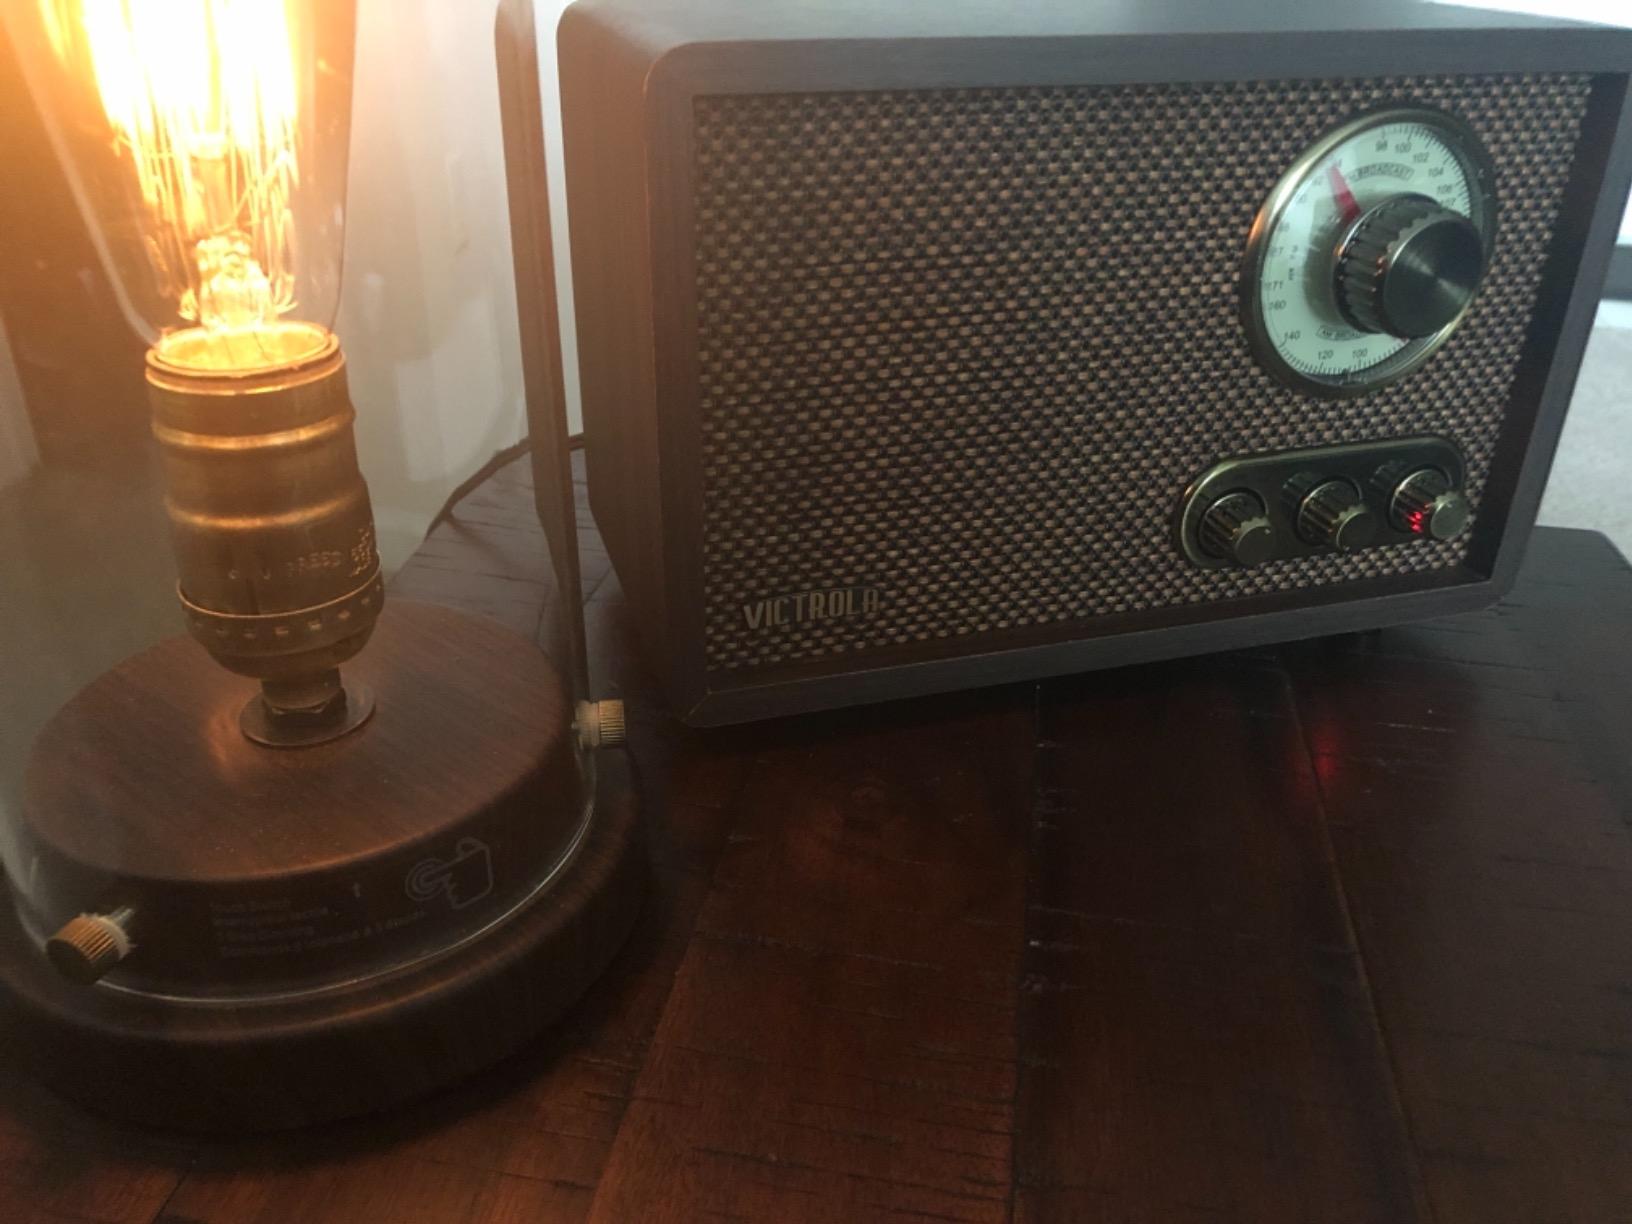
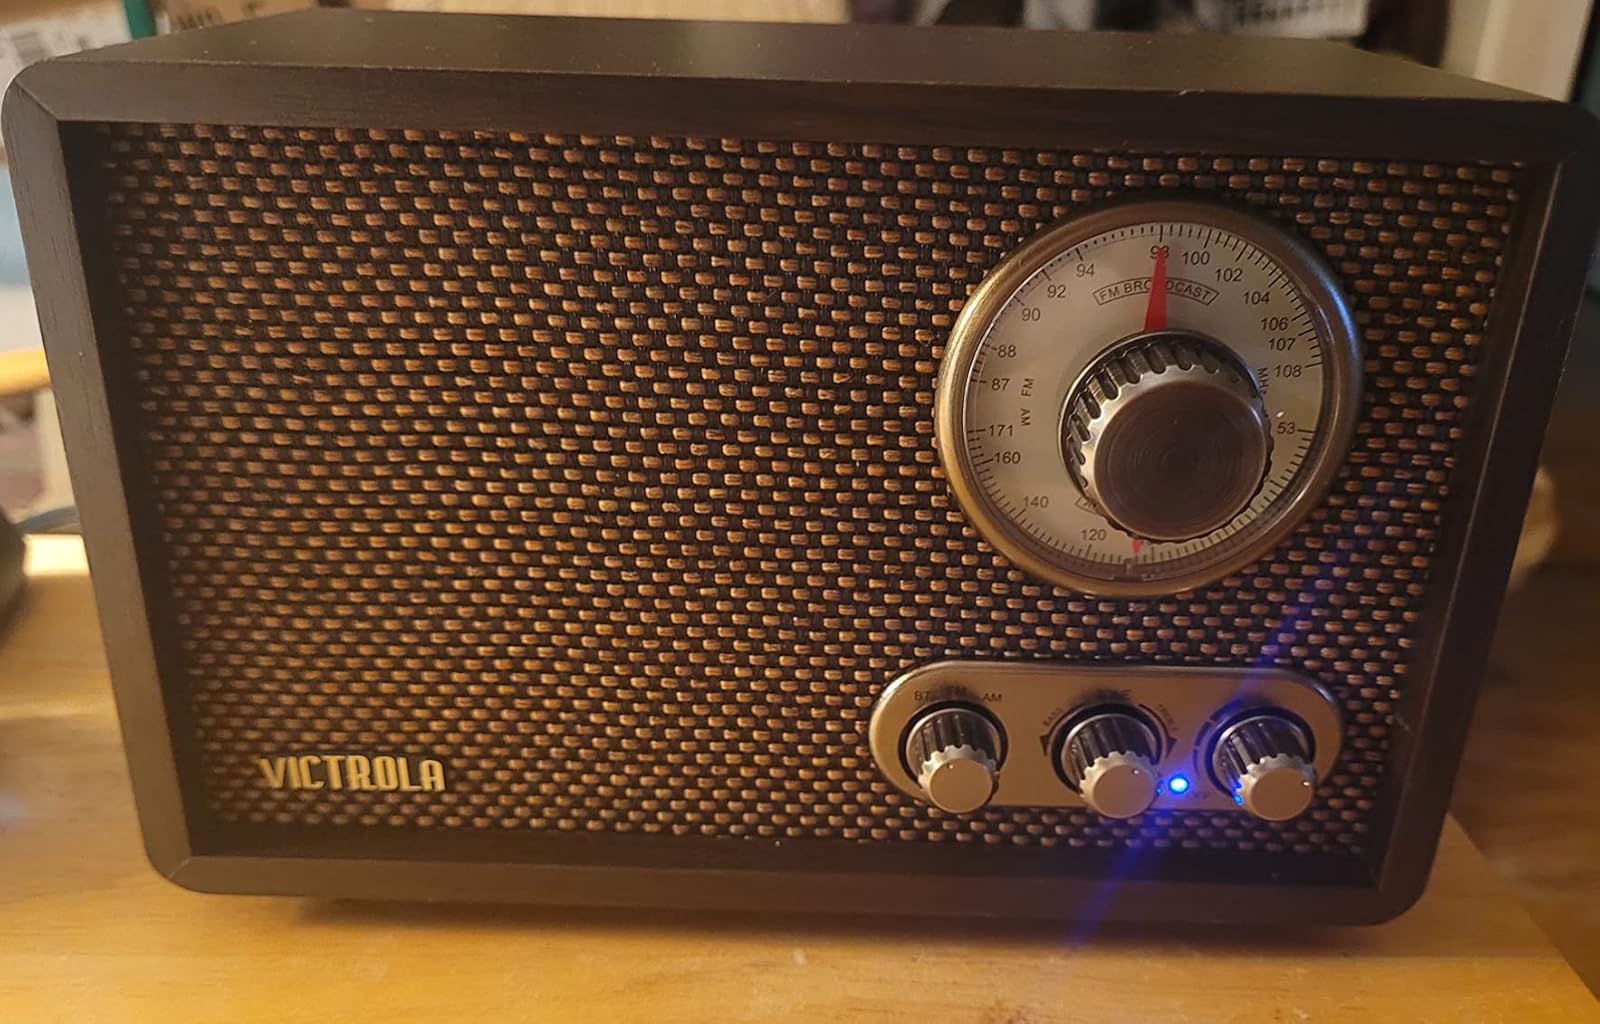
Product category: radio
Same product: yes